Eva Gabor

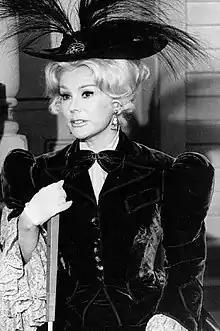
Gabor on the set of "Green Acres" in 1969

Eva Gabor (February 11, 1919 – July 4, 1995) was a Hungarian-American actress and socialite. Gabor voiced Duchess and Miss Bianca in the Disney animations "The Aristocats" (1970), "The Rescuers" (1977), and "The Rescuers Down Under" (1990). She was popular in her role on the 1965–1971 television sitcom "Green Acres" as Lisa Douglas, the wife of Eddie Albert's character Oliver Wendell Douglas. Gabor was an actress in film, on Broadway, and on television. She was also a businesswoman, marketing wigs, clothing, and beauty products. Her elder sisters, Zsa Zsa and Magda Gabor, were also actresses and socialites.